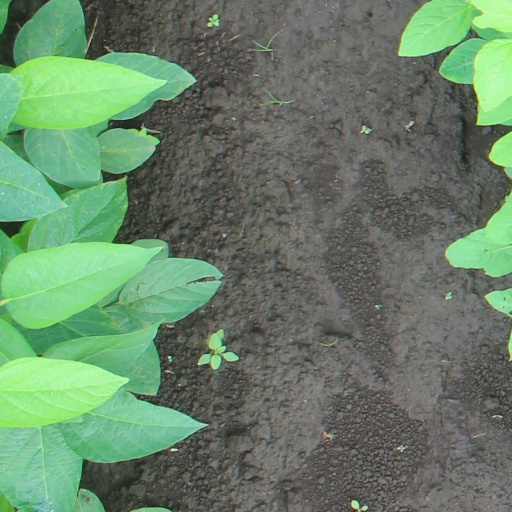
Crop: soybean